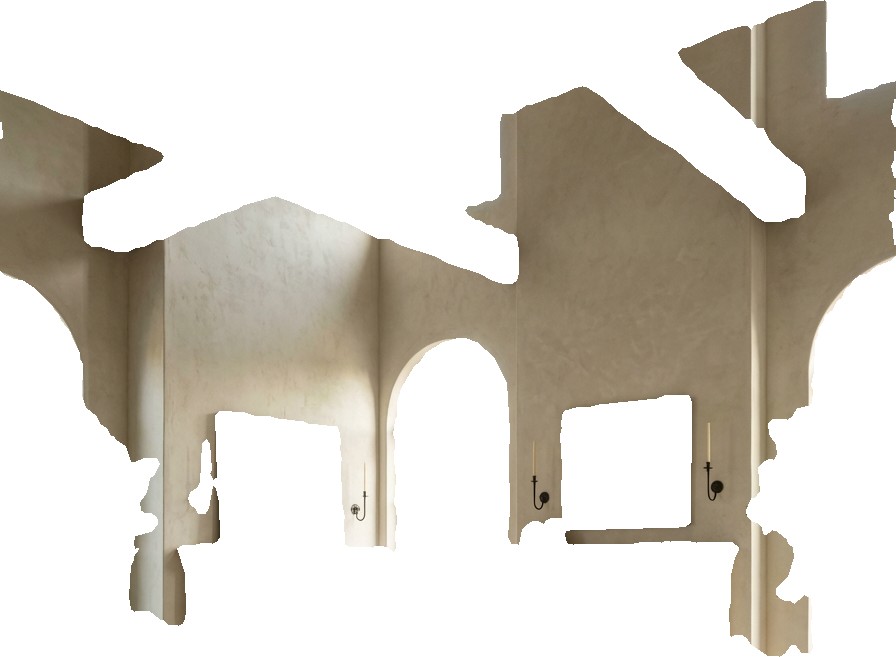
Surface category: wall